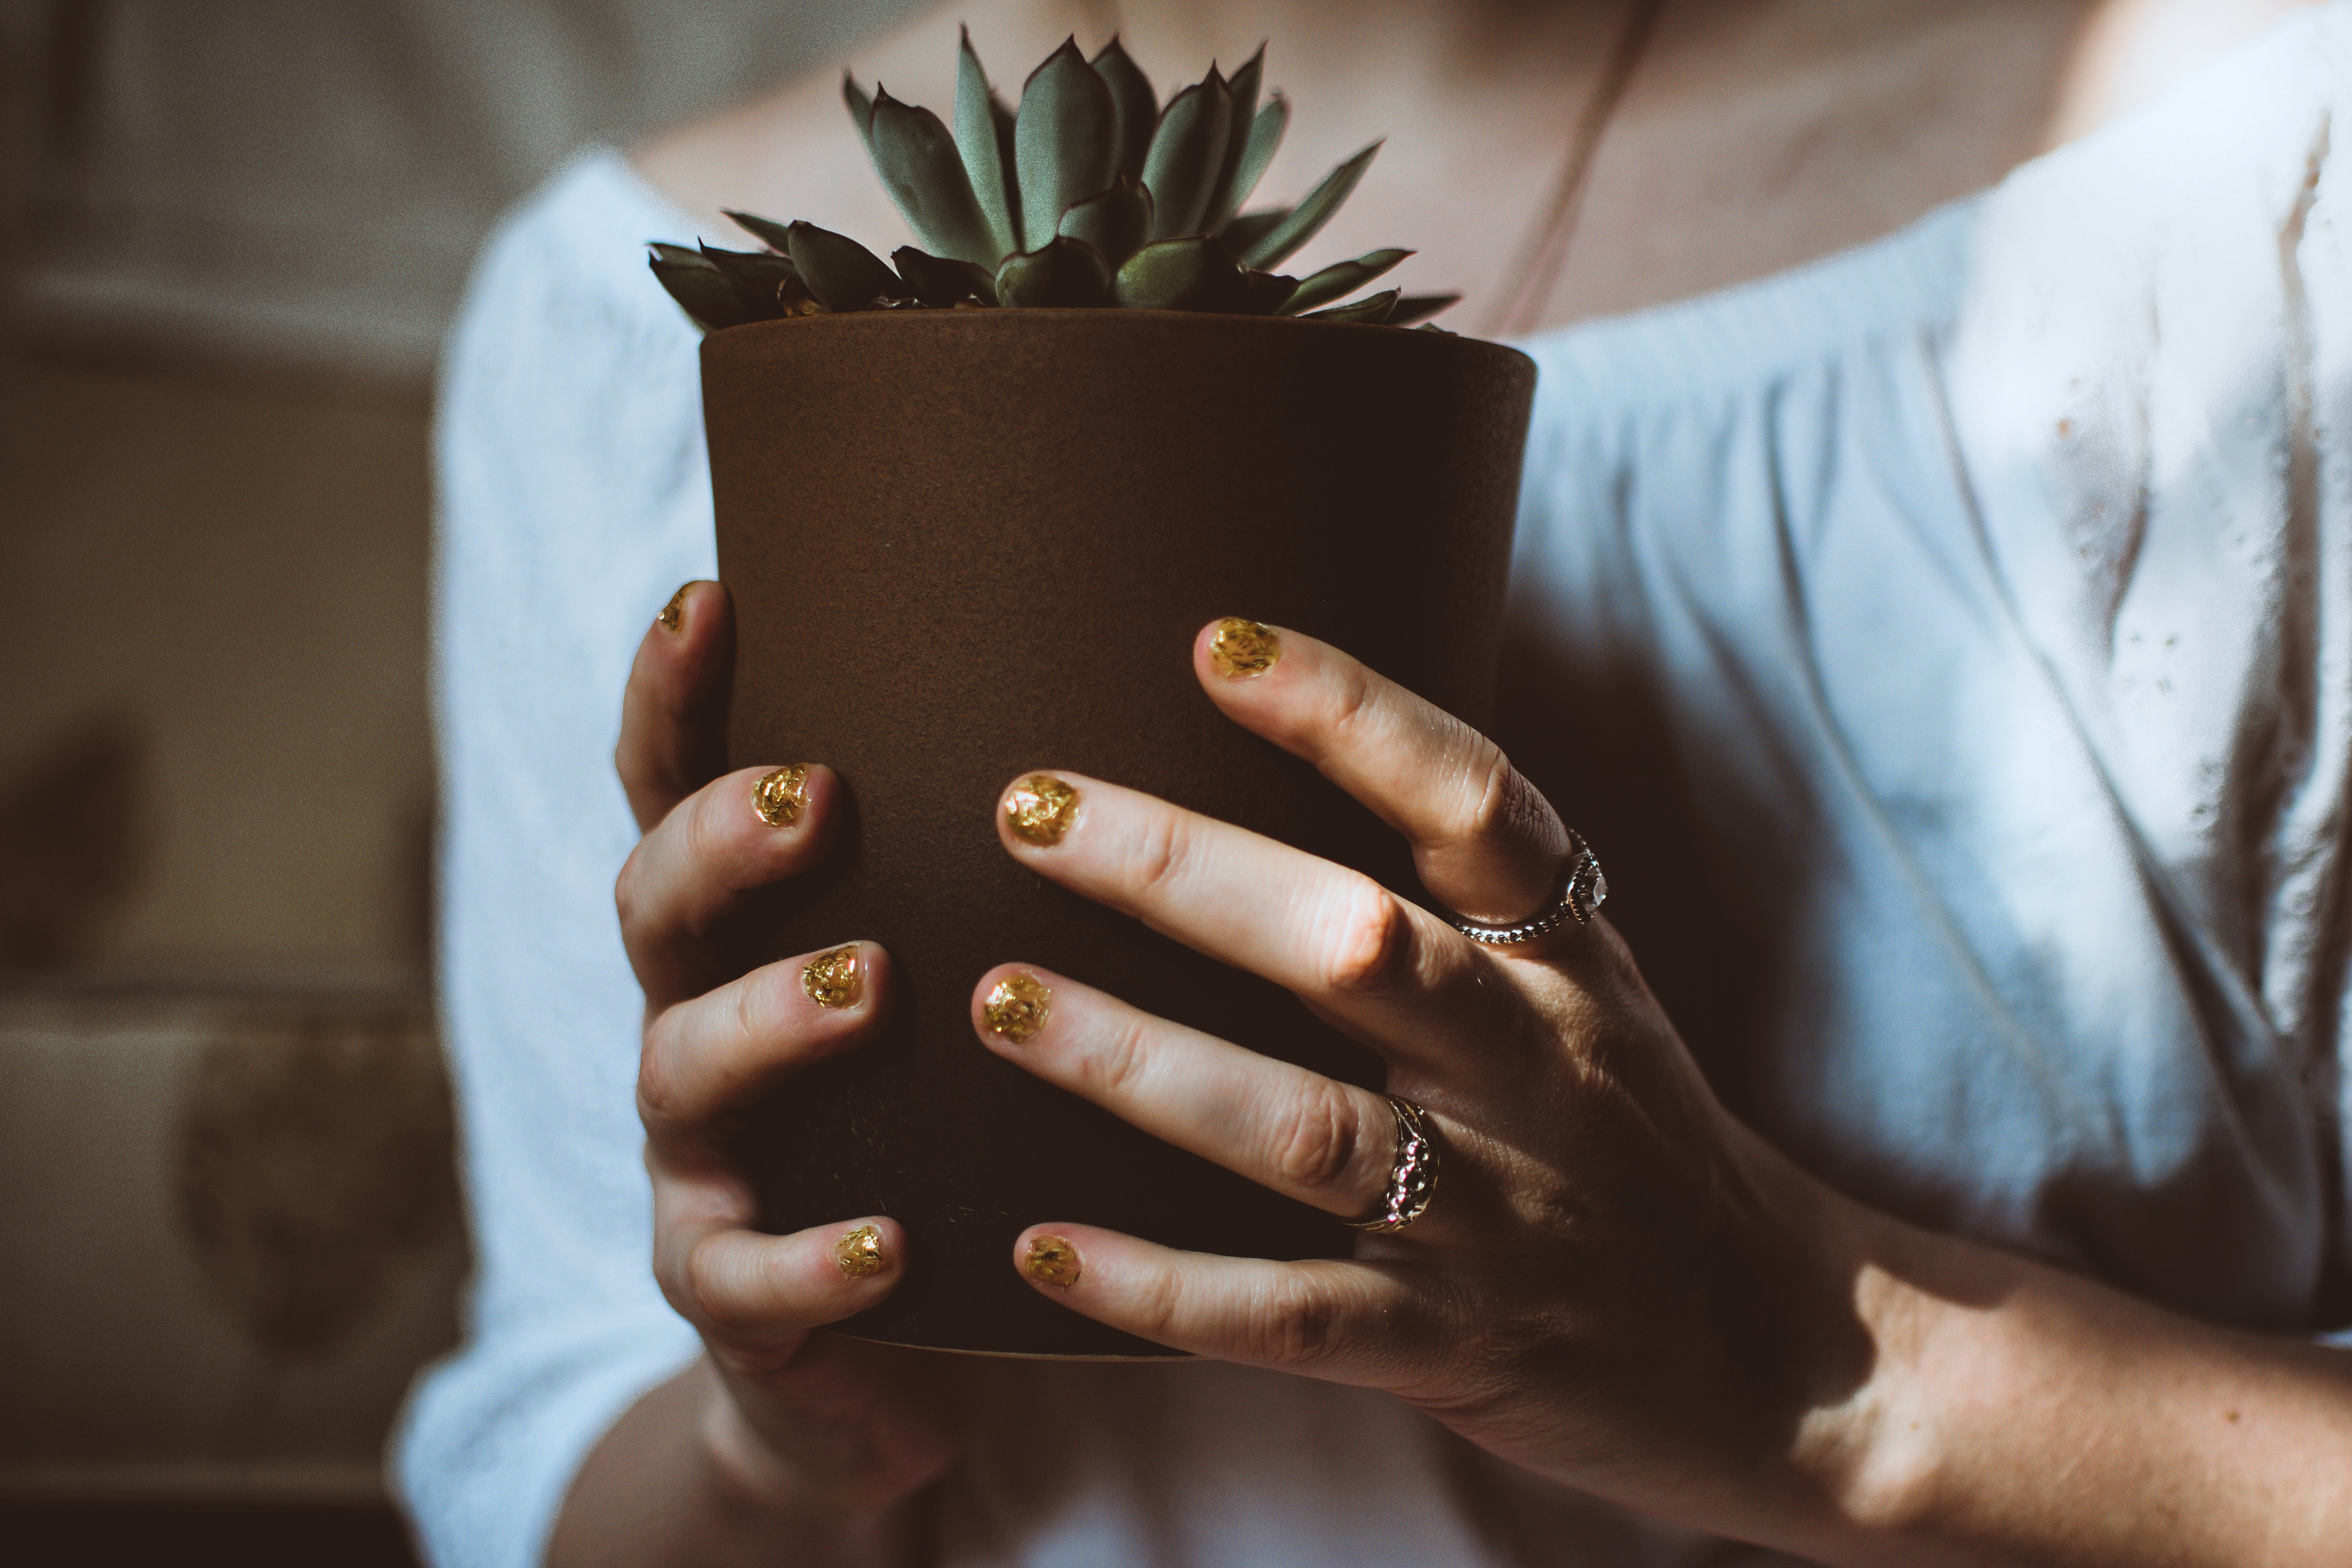
hand, nail, finger, green, skin, arm, brown, pineapple, leaf, plant, design, manicure, close up, photography, houseplant, soil, nail care, bromeliaceae, gesture